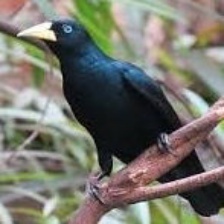
Species: CRESTED OROPENDOLA
Scientific name: PSAROCOLIUS DECUMANUS